Mitsumata Station

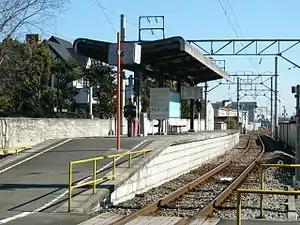
Mitsumata Station in February 2004

is a passenger railway station in the city of Maebashi, Gunma Prefecture, Japan, operated by the private railway operator Jōmō Electric Railway Company.